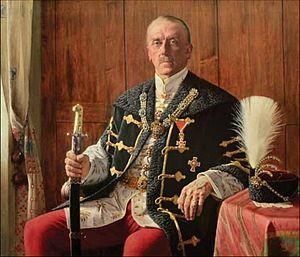
Ottokar Theobald Otto Maria, comte Czernin de et à Chudenitz, est un diplomate et politique noble austro-hongrois. Il a notamment été ministre impérial des Affaires étrangères pendant la Première Guerre mondiale.
La conférence de Vienne du 16 mars 1917 est une rencontre germano-austro-hongroise, la première depuis le déclenchement de la révolution de Février en Russie. Cette rencontre ministérielle constitue pour le chancelier du Reich, Theobald von Bethmann Hollweg, une nouvelle occasion de réaffirmer les buts de guerre du Reich, face au nouveau ministre des Affaires étrangères de la double monarchie, Ottokar Czernin. Ce dernier, ministre d'un empire aux abois, tente de faire valoir le point de vue de la double monarchie épuisée par deux années et demi de conflit face au Reich, principal animateur de la quadruplice, et ses demandes de paix de compromis avec les Alliés. Cette décrépitude pousse l'empereur Charles Iᵉʳ et ses conseillers à multiplier les initiatives pour sortir du conflit, tout en ne rompant pas l'alliance avec le Reich.